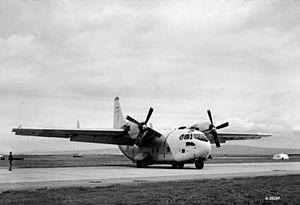
Conçu en 1956, le Stroukoff YC-134 était un avion de transport militaire américain, essentiellement basé sur le C-123 Provider. L'armée américaine passa un contrat avec Stroukoff Aircraft pour développer une version améliorée de l'avion, combinant les caractéristiques que la compagnie avait développées pour les YC-123D et YC-123E.